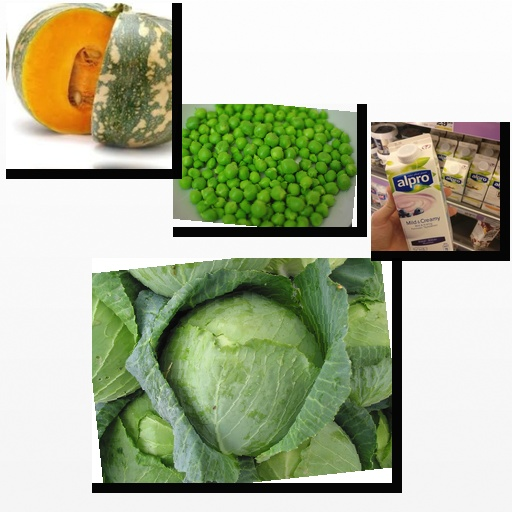
Food items: pumpkin, peas, blueberry_soy_yogurt, cabbage